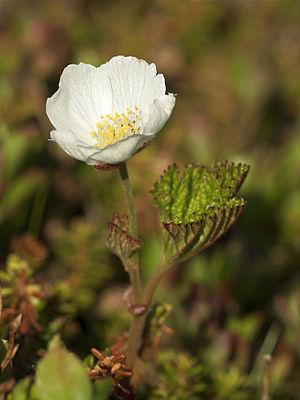
Pied mâle de Plaquebière (Rubus chamaemorus) en fleur. Stø, Norvège.